Emmanuelle 7

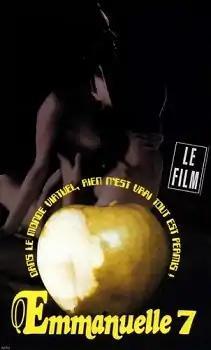
Theatrical poster

Emmanuelle 7 is a 1993 French softcore erotic movie directed by Francis Leroi, and starring Sylvia Kristel. It is a sequel to 1988's "Emmanuelle 6" and the seventh installment in the film series of the same name.